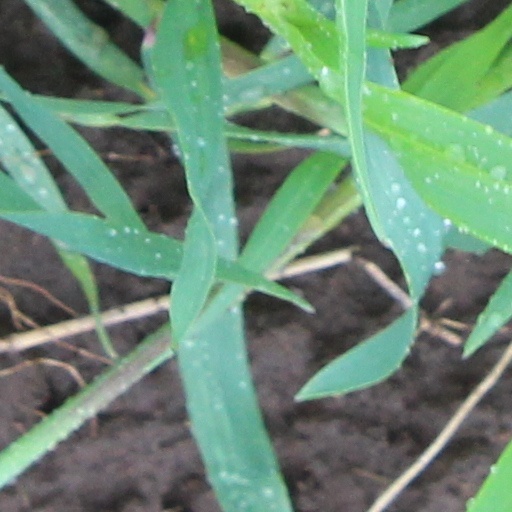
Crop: wheat